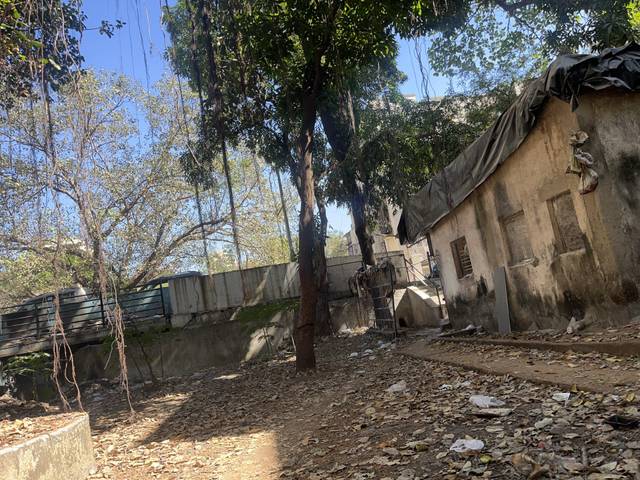
Region: India
Coordinates: 19.2, 72.842